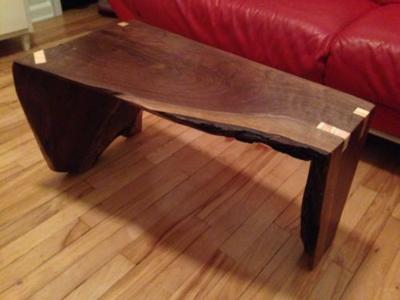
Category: table